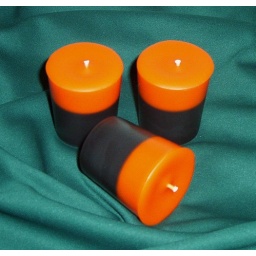
Festive black and orange beeswax blend votives in Witches Brew scent.